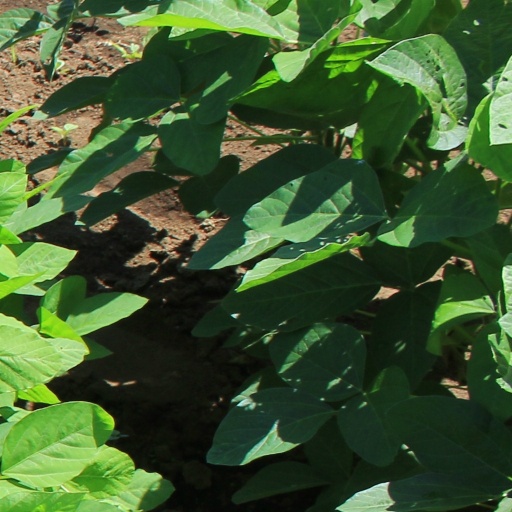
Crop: soybean